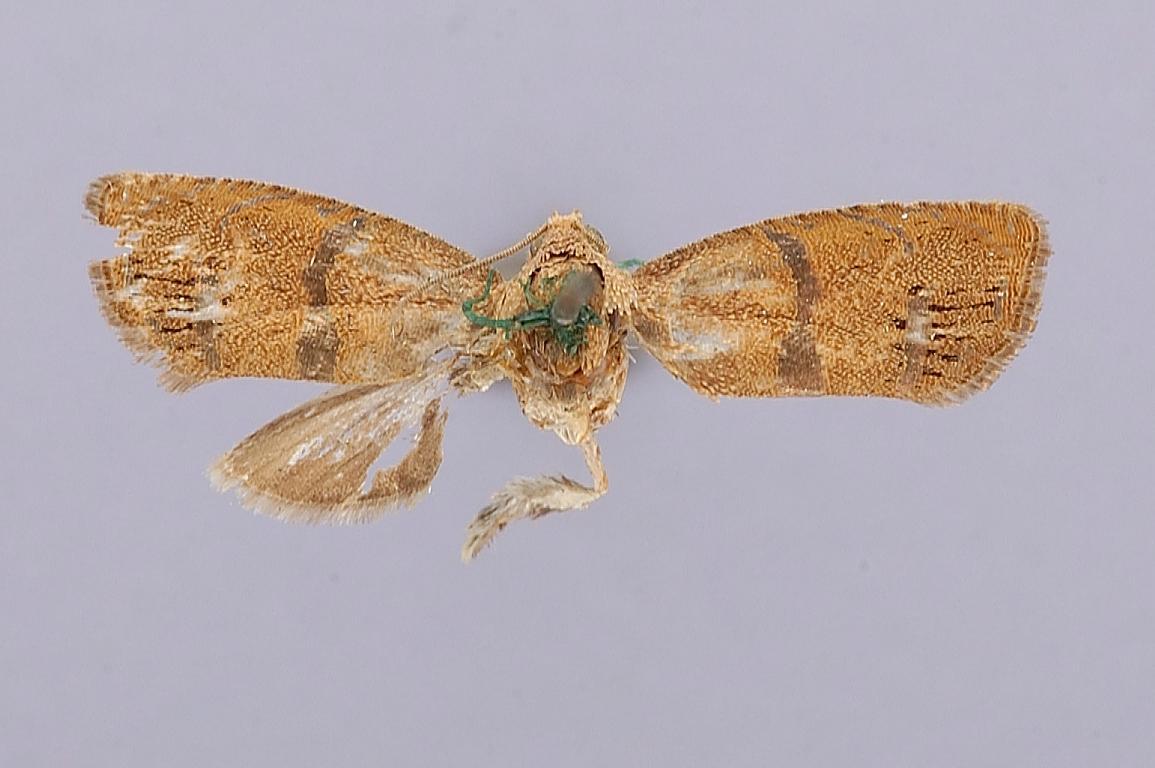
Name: Melissopus aurichalceana
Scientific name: Melissopus aurichalceana Riley, 1881
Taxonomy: Animalia, Arthropoda, Insecta, Lepidoptera, Tortricidae
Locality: [not stated], [Not Stated], Missouri, United States
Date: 1 Jun 1876